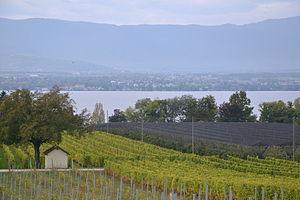
Vignes à Anières
Le canton de Genève, officiellement la république et canton de Genève, est un canton de Suisse, dont le chef-lieu est Genève.
Anières est une commune suisse du canton de Genève, située au bord du Léman. Selon le site officiel de la commune, ses habitants se dénomment les Aniérois.